Kidderminster (UK Parliament constituency)

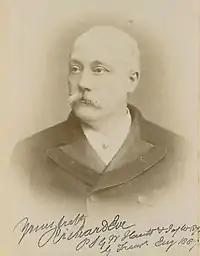
Richard Eve

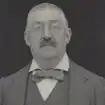
Edmund Barnard

Another General Election was required to take place before the end of 1915. The political parties had been making preparations for an election to take place and by July 1914, the following candidates had been selected;